Fraserburgh Academy

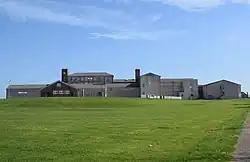
The exterior of the school in May 2018.

Fraserburgh Academy is a secondary school in Fraserburgh, Aberdeenshire. It is one of seventeen schools run by Aberdeenshire Council. The current school building was opened in 1962 by H.R.H The Princess Margaret.